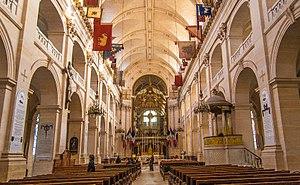
Cathédrale Saint-Louis des Invalides This building is indexed in the Base Mérimée, a database of architectural heritage maintained by the French Ministry of Culture,